Bingit

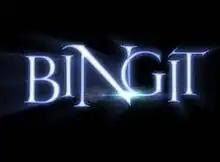
Title card

 is a 2013 Philippine television docudrama anthology series broadcast by GMA Network. Directed by Rico Gutierrez and Lem Lorca, it premiered on September 21, 2013 on the network's Sabado Star Power sa Hapon line up. The series concluded on November 16, 2013 with a total of 9 episodes.